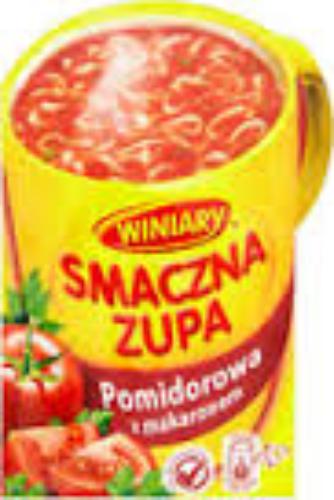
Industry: Food